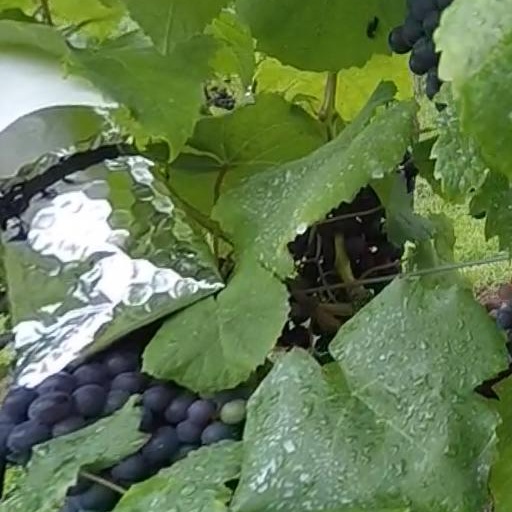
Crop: grape